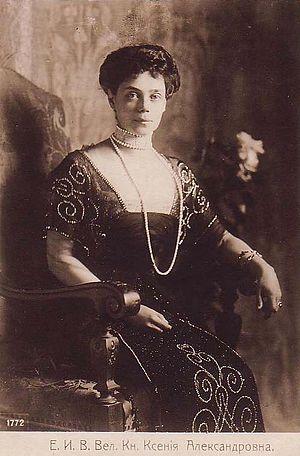
La descendance de Christian IX désigne ici l'ensemble des nombreux descendants du roi de Danemark Christian IX, et de son épouse Louise de Hesse-Cassel.
Xenia Alexandrovna de Russie, née le 6 avril 1875 à Saint-Pétersbourg, morte le 20 avril 1960 à Londres, était une grande-duchesse de Russie. Fille du tsar Alexandre III et de la princesse Dagmar de Danemark, elle est une des deux sœurs du tsar Nicolas II.
La liste des grandes-duchesses et des princesses de Russie regroupe les descendantes en ligne agnatique des empereurs de Russie ainsi que les épouses de leurs descendants mâles.